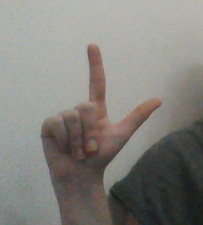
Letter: laam